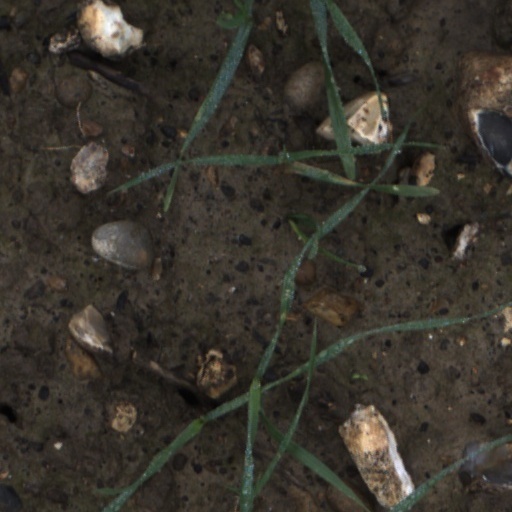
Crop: wheat